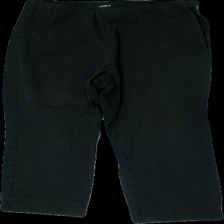
View: front
Type: Trousers
Category: Ladies
Brand: Lindex
Colors: Black
Material: 100% Cotton
Cut: Cropped
Size: 42
Season: All
Price range: <50
Recommended usage: Reuse
Description: washed out